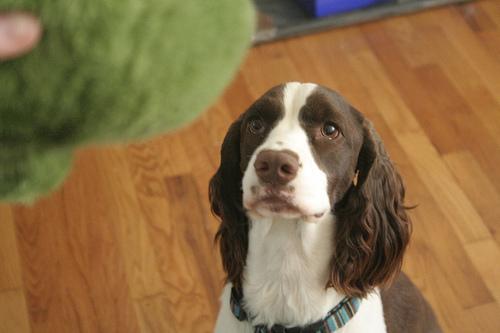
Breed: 276-n000112-English_springer